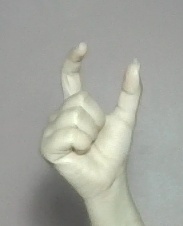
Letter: nun